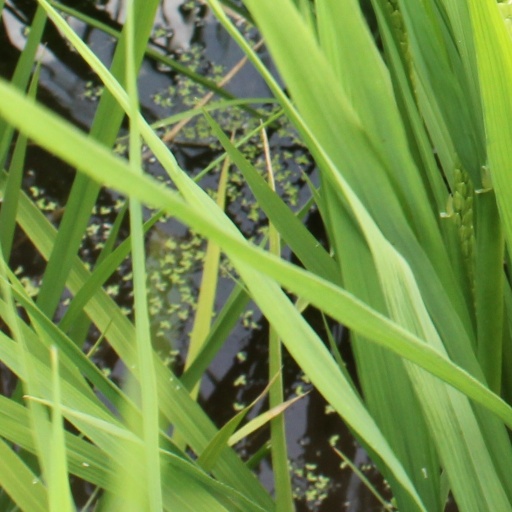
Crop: rice